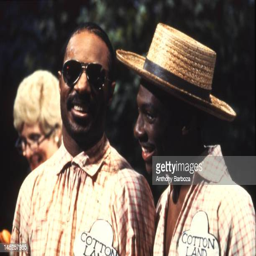
rhythm and blues artist appears on an episode with person